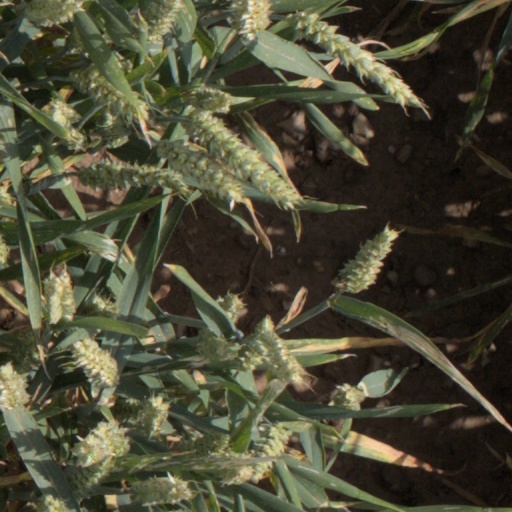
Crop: wheat